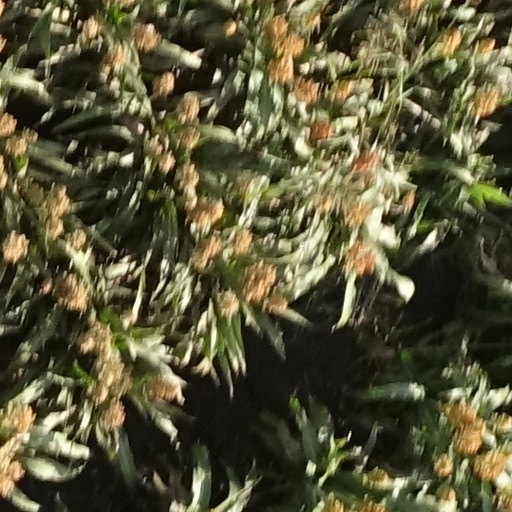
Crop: sorghum